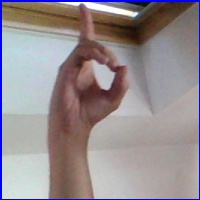
Letra: D